Regional Transit Authority of Southeast Michigan

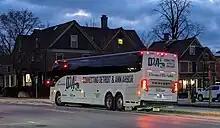
D2A2 coach at Blake Transit Center in downtown Ann Arbor

The Detroit to Ann Arbor Express (D2A2) is an express intercity bus service between Detroit and Ann Arbor, offered in partnership with TheRide. D2A2 runs directly from Grand Circus Park in downtown Detroit to the Blake Transit Center in downtown Ann Arbor, with no intermediate stops. The service operates hourly on weekdays, and every 1½ to two hours on weekends. D2A2 service began in March 2020.